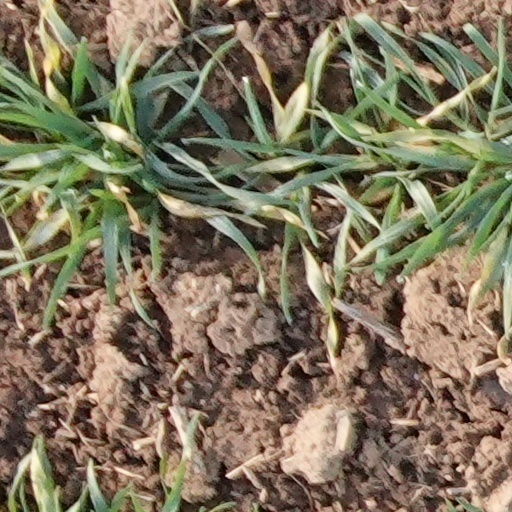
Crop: wheat